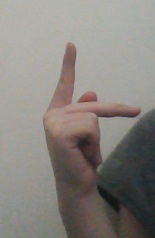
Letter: dha